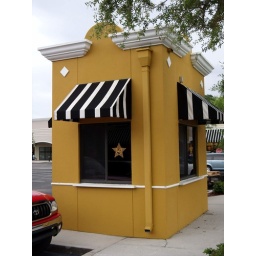
Cute little part-time police office in the centre iof the car park at Lake Buena Vista Shopping Mall, Orlando